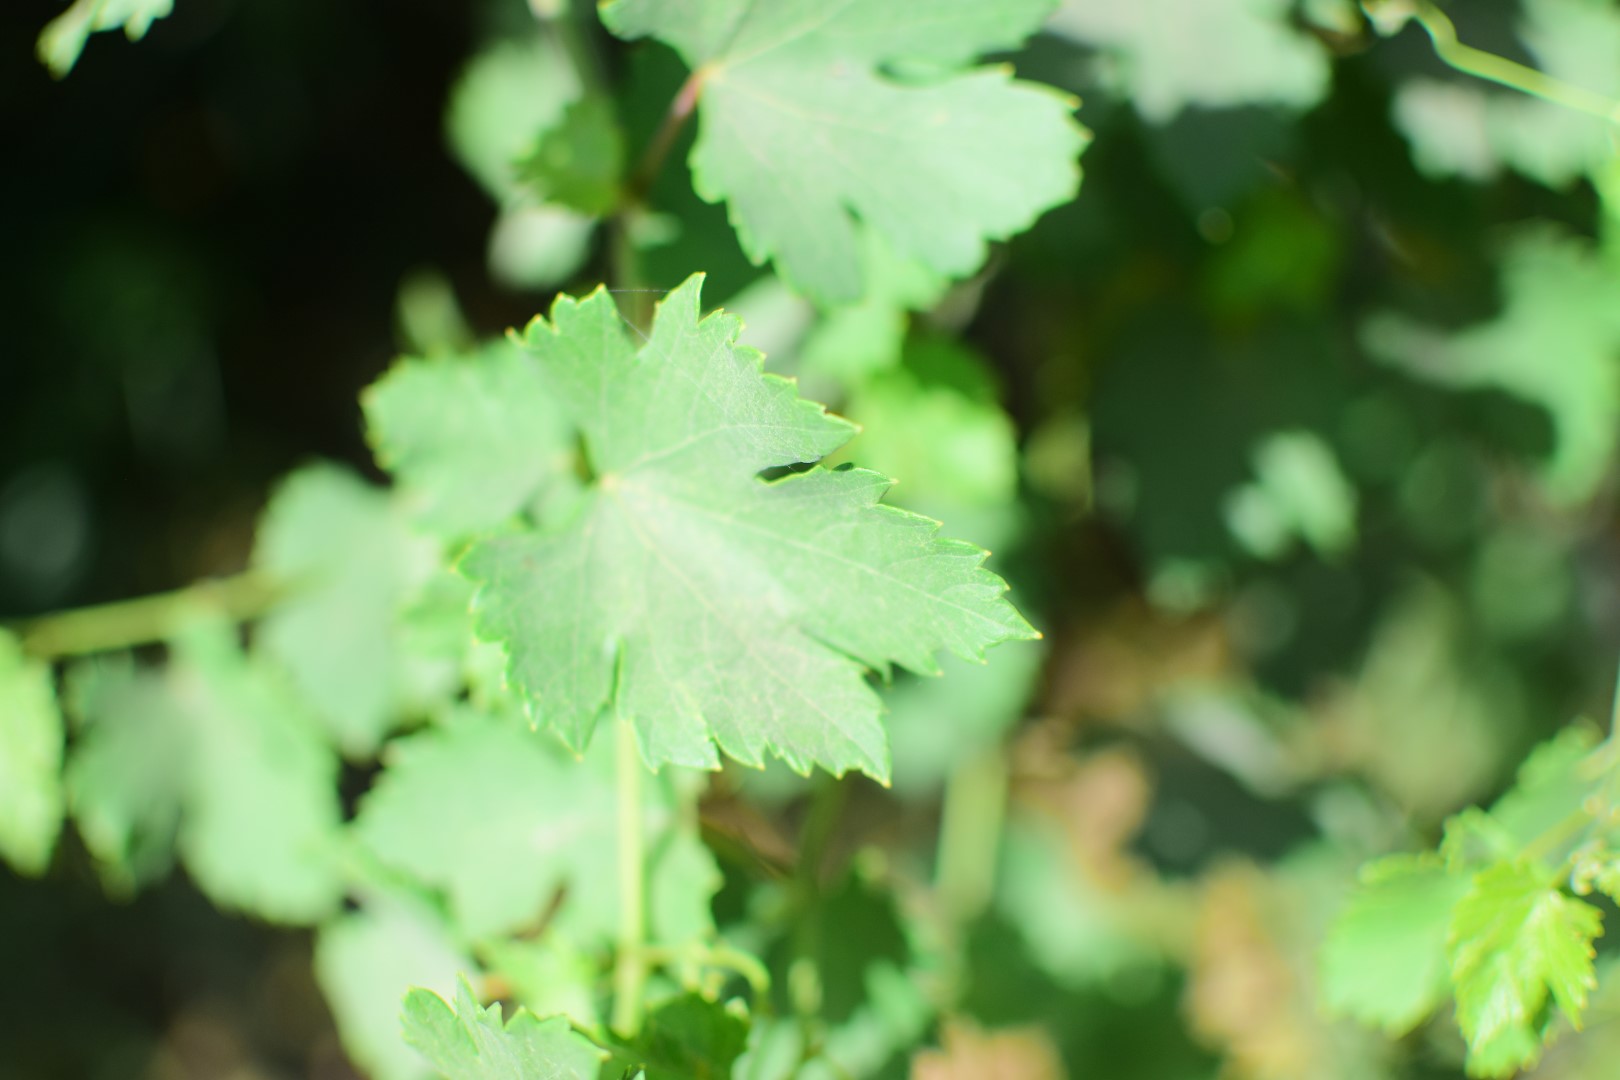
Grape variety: Halawani